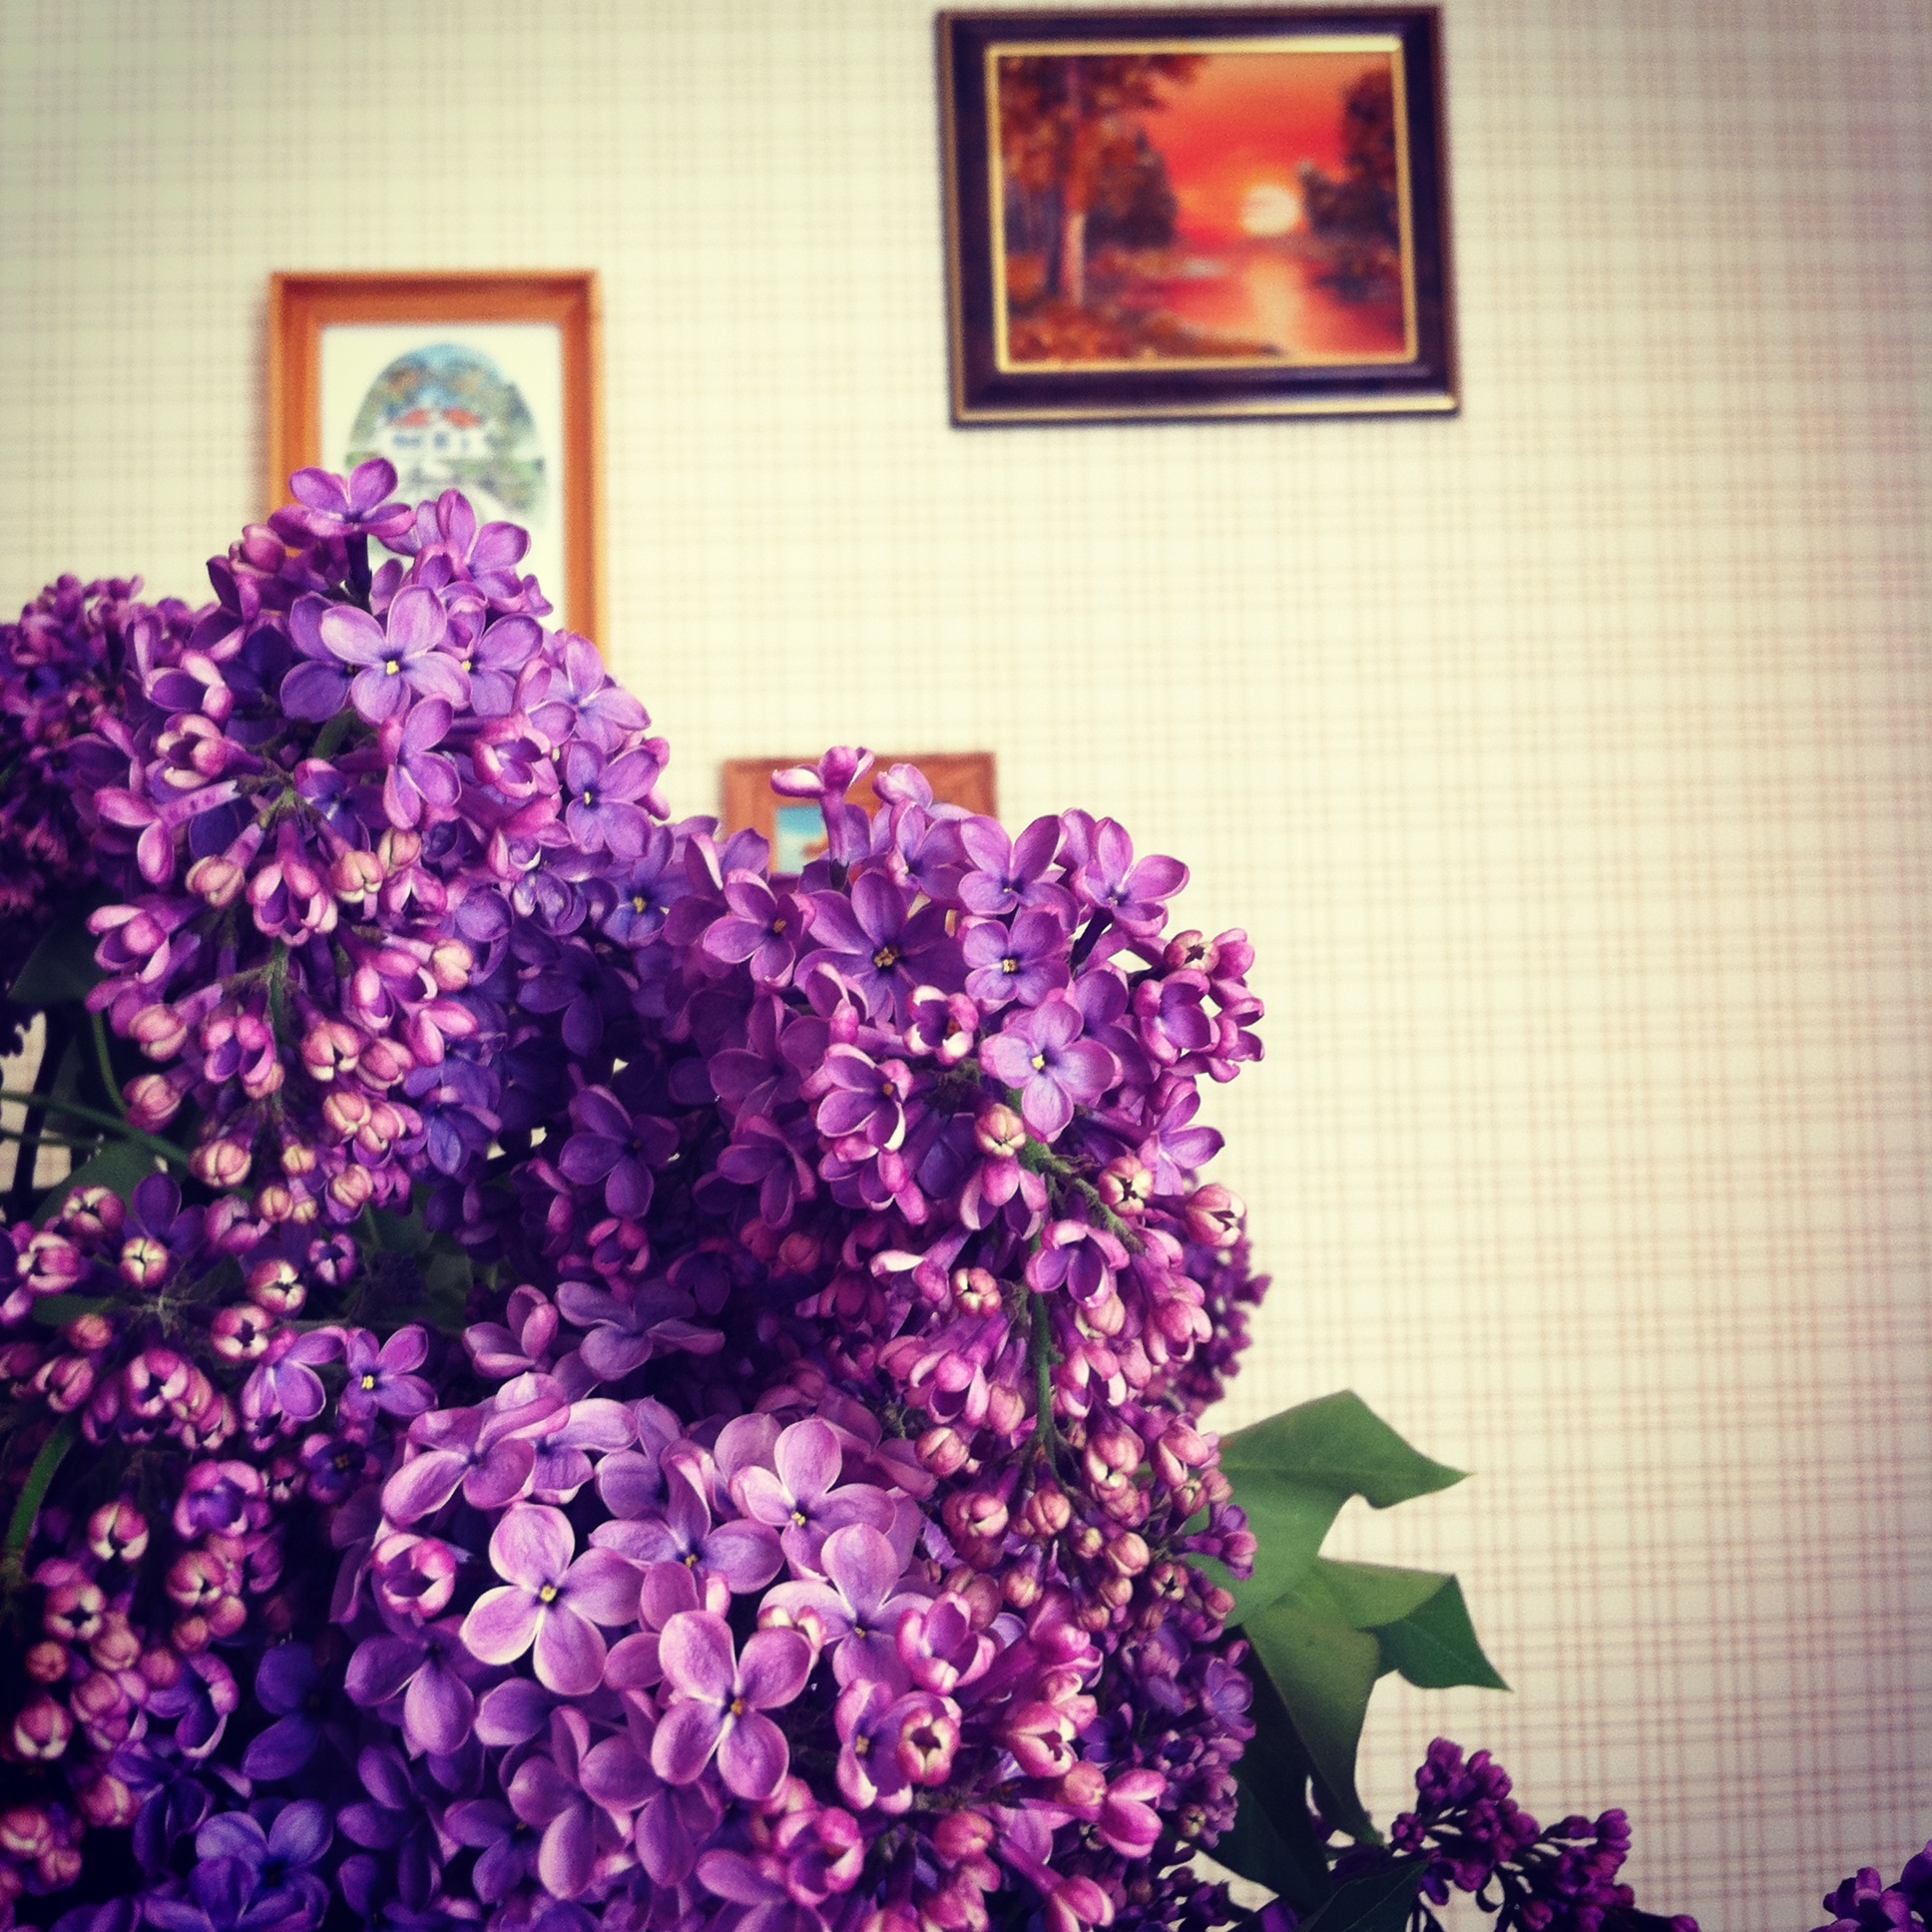
plant, flower, purple, petal, bloom, spring, close, flowers, purple flowers, lilac, floristry, flowering plant, land plant